AEK Athens F.C.

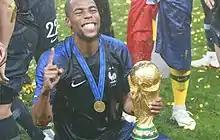
Djibril Sidibé

The third season back in the top flight began with a tough draw in the Champions League Third qualifying round versus CSKA Moscow, ending in a 3–0 aggregate loss. The defeat meant AEK were demoted to the Europa League play-off round where they were pitted against Belgians Club Brugge. A 0–0 draw in Brugge in the first leg and a 3–0 win in the return in Athens meant that AEK qualified for the group stages of a major European competition for the first time in 6 years. They were seeded in pot 4 and drawn along with AC Milan, HNK Rijeka and Austria Wien. AEK would go on to qualify for the round of 32 undefeated, a statement that solidified their return as one of Europe's elite teams, with a record of 1 win and 5 draws, the most notable being the two back-to-back 0–0 draws versus AC Milan. In the Round of 32 AEK were drawn against Ukrainian giants Dynamo Kyiv. AEK were better than their opponents, but also were unlucky and lost after two draws and on away goal rule. The first match took place in Athens, with a 1–1 draw and the second game in Kyiv, finished 0–0. In April, AEK won their 12th Greek championship, by recording a 2–0 home win against Levadiakos in front of 60,000 fans. This was their first championship after 24 years. AEK were crowned champions in front of 14,500 of their fans in the last matchday against Apollon Smyrnis at Georgios Kamaras Stadium.